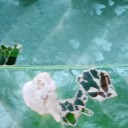
Label: Miner